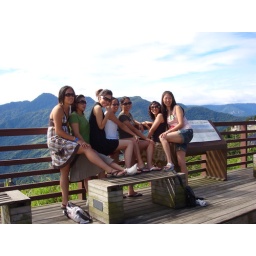
Taiwan family bus tour - near Cinjing sheep farm. Girl cousins Meiko, Erica, Vicki, Dodo, Debbie, Auj and Shing Shing